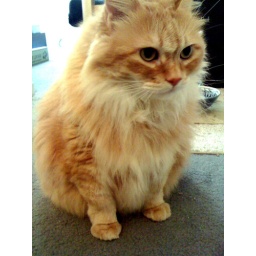
She is very friendly today; her furry cat cheeks were all over my calves.